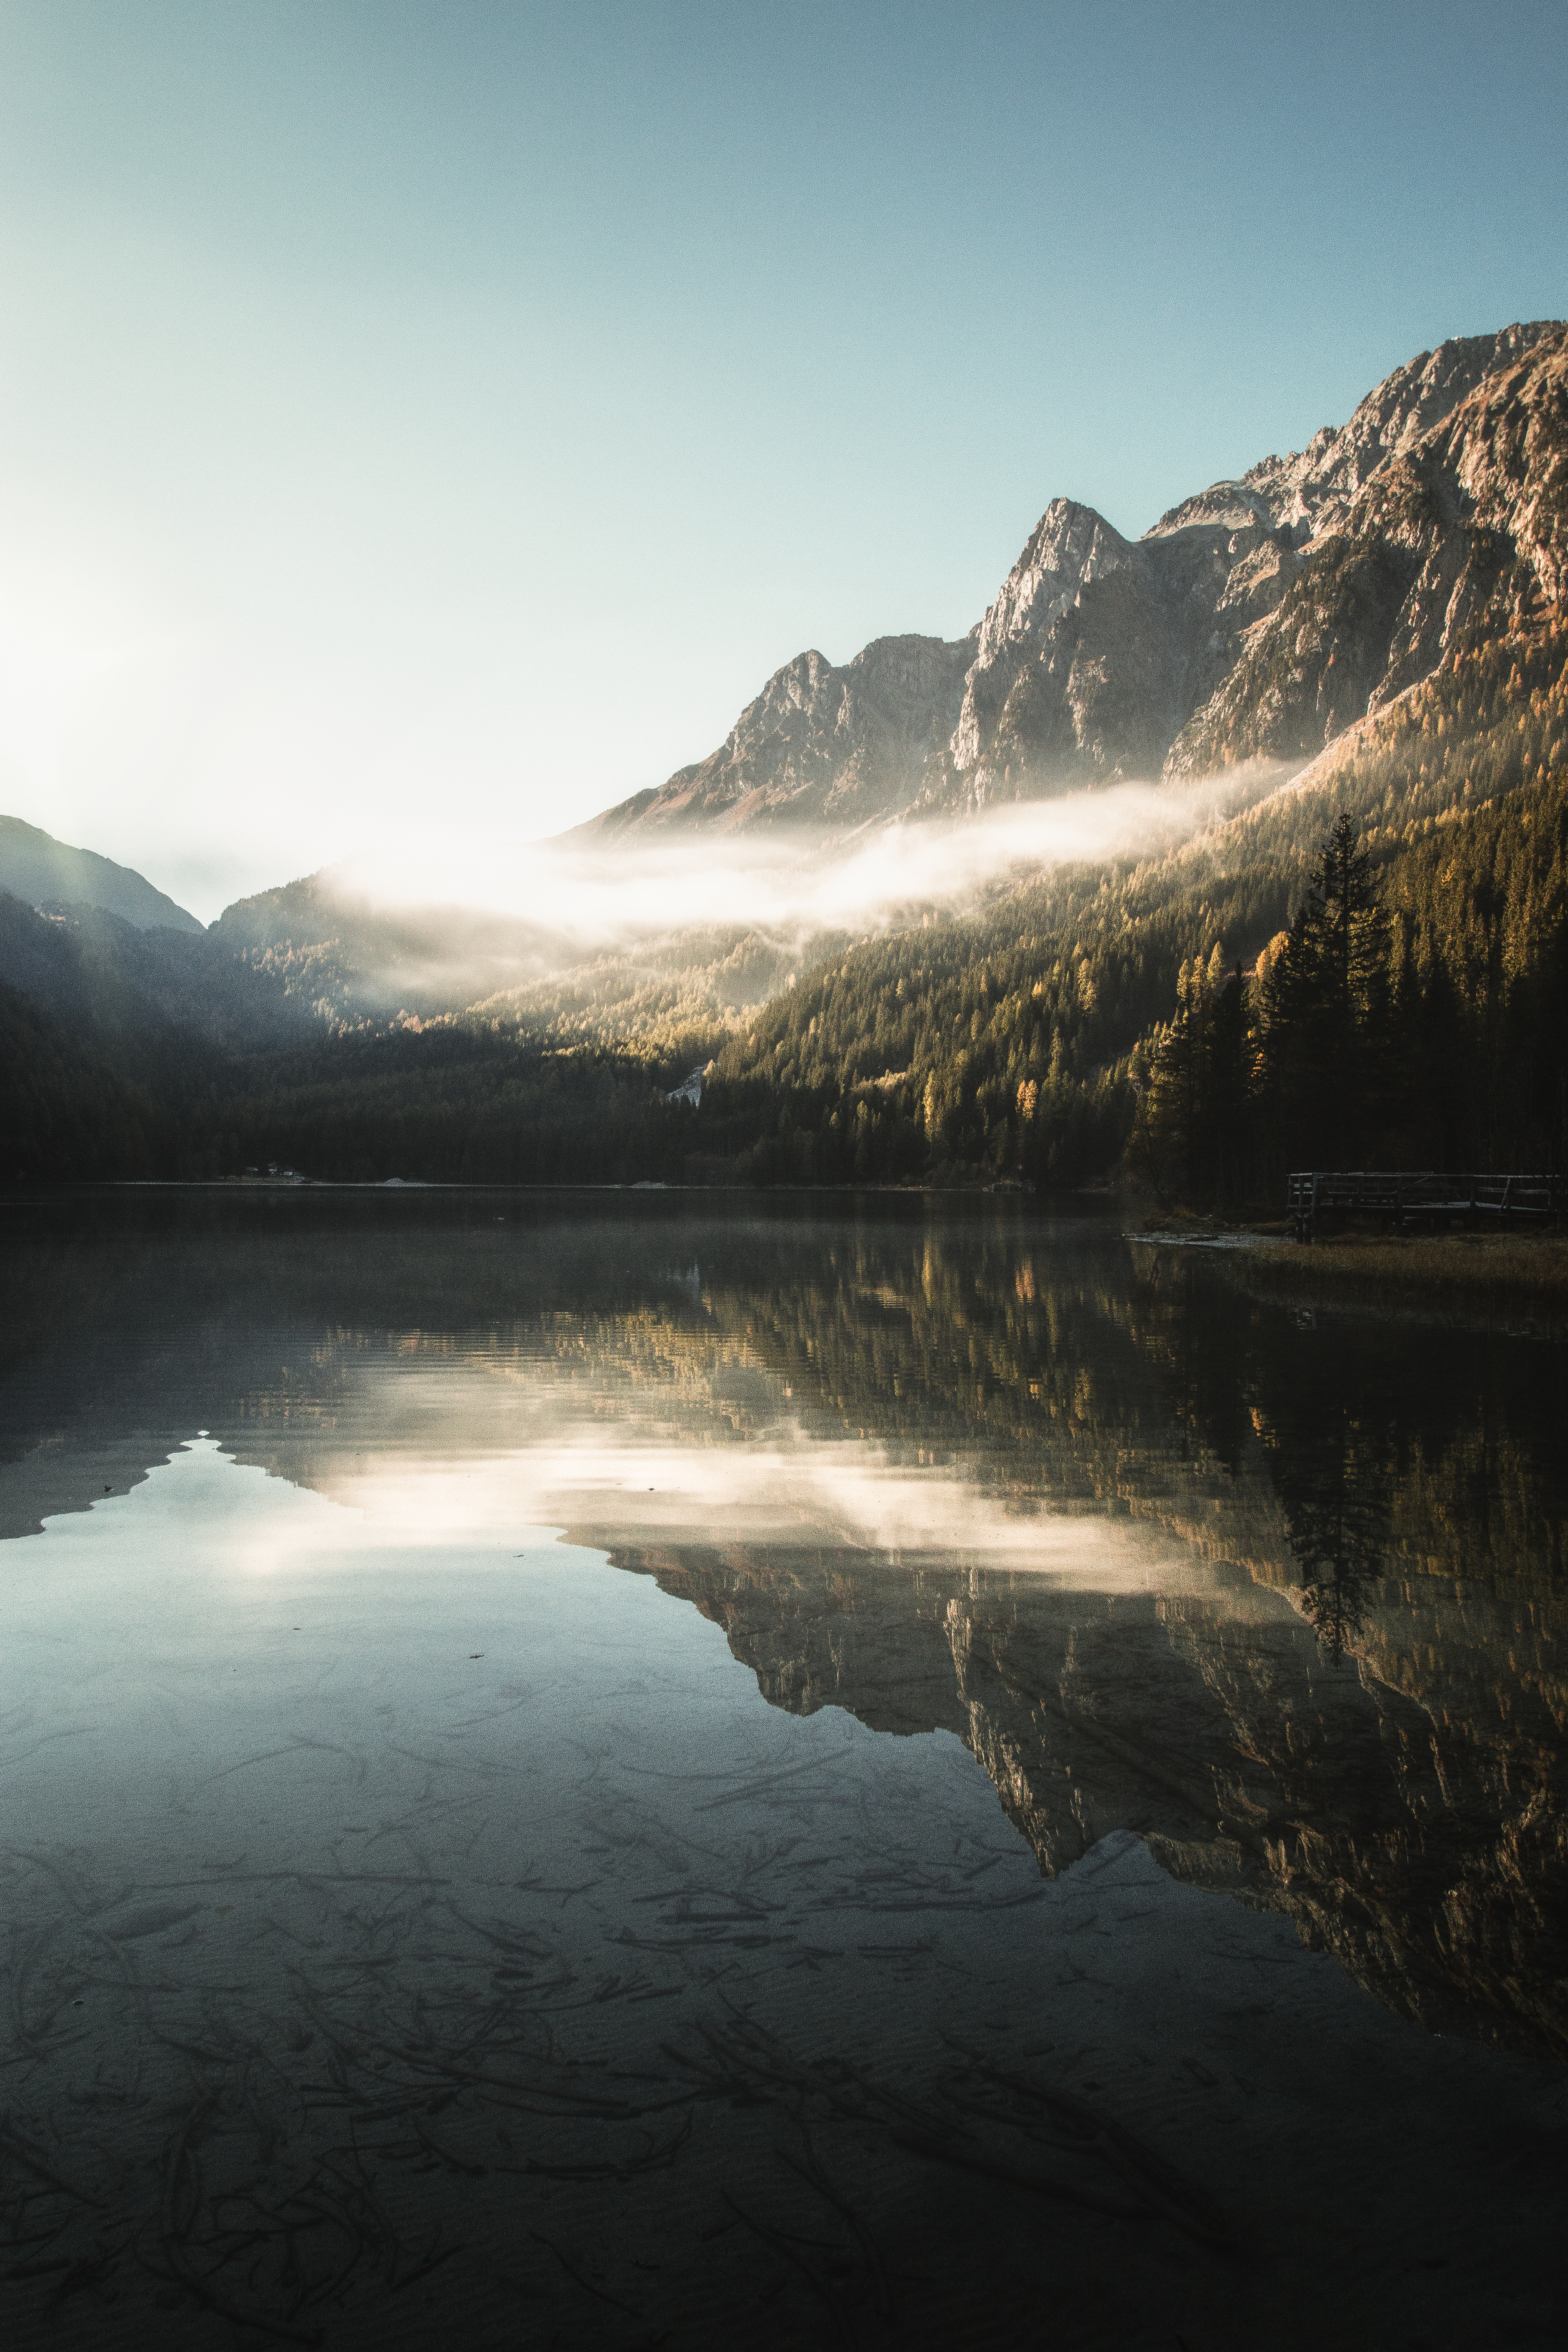
body of water, nature, reflection, highland, sky, natural landscape, mountain, mountainous landforms, lake, water, atmospheric phenomenon, lake district, wilderness, loch, tarn, water resources, mountain range, morning, fjord, sound, atmosphere, cloud, hill, landscape, calm, fell, tree, sunlight, alps, river, bank, valley, reservoir, mist, glacial lake, national park, horizon, winter, sea, terrain, dawn